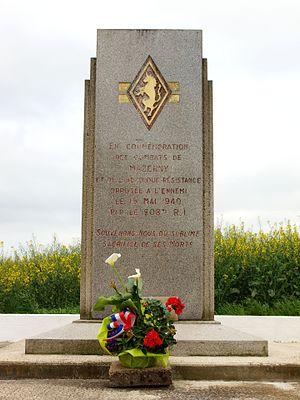
Monument national aux combattants du 208ème Régiment d'Infanterie (combat du 15 mai 1940), érigé à Mazerny (Ardennes, France)
Le 208ᵉ régiment d'infanterie est un régiment d'infanterie de l'Armée de terre française créé sous la Révolution à partir de la 208ᵉ demi-brigade de première formation, recréé en 1914 avec les bataillons de réserve du 8ᵉ régiment d'infanterie.